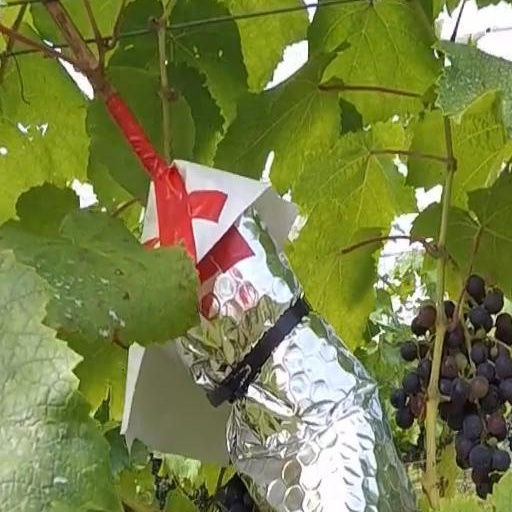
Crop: grape